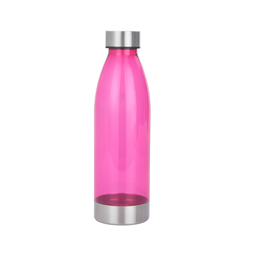
Label: bottles